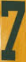
Number: 7